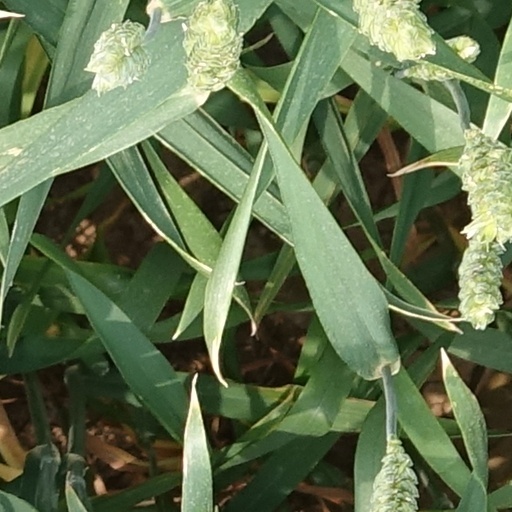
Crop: wheat